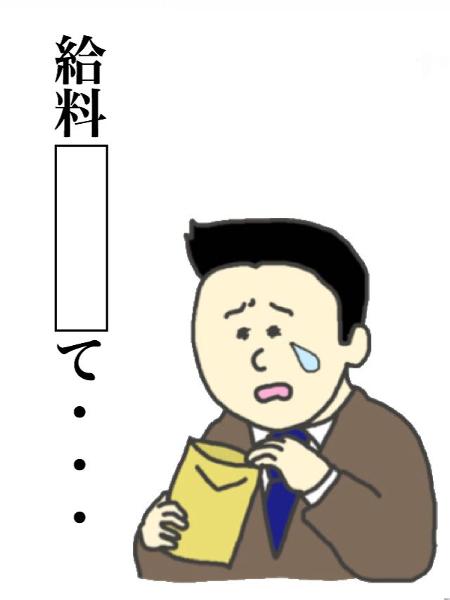
回答: ファミチキ